Jaguar AJ-V8 engine

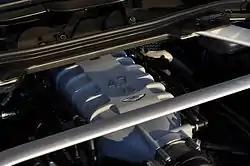
4.7L V8 in a 2012 Vantage

Aston Martin hand-assembles a special version of the AJ-V8 for the 2005 V8 Vantage known as AM05 – or while it was under development as AJ37. This unit displaced and produces at 7,000 rpm and at 5,000 rpm. This engine is unique to Aston Martin and features race-style dry-sump lubrication, which enables it to be mounted low to lower the centre of gravity. The firing order is the same as the other AJ-V8 engines although the cylinder numbering is different (AJ37 = 1-5-4-2-6-3-7-8 vs. AJ26 = 1-2-7-3-4-5-6-8). The engine is assembled by hand at the AM facility in Cologne, Germany, which also builds the V12 for the DB9 and Vanquish. The cylinder block, cylinder heads, crankshaft, connecting rods, pistons, camshafts, inlet and exhaust manifolds, lubrication system and engine management are all unique to the Aston Martin version.